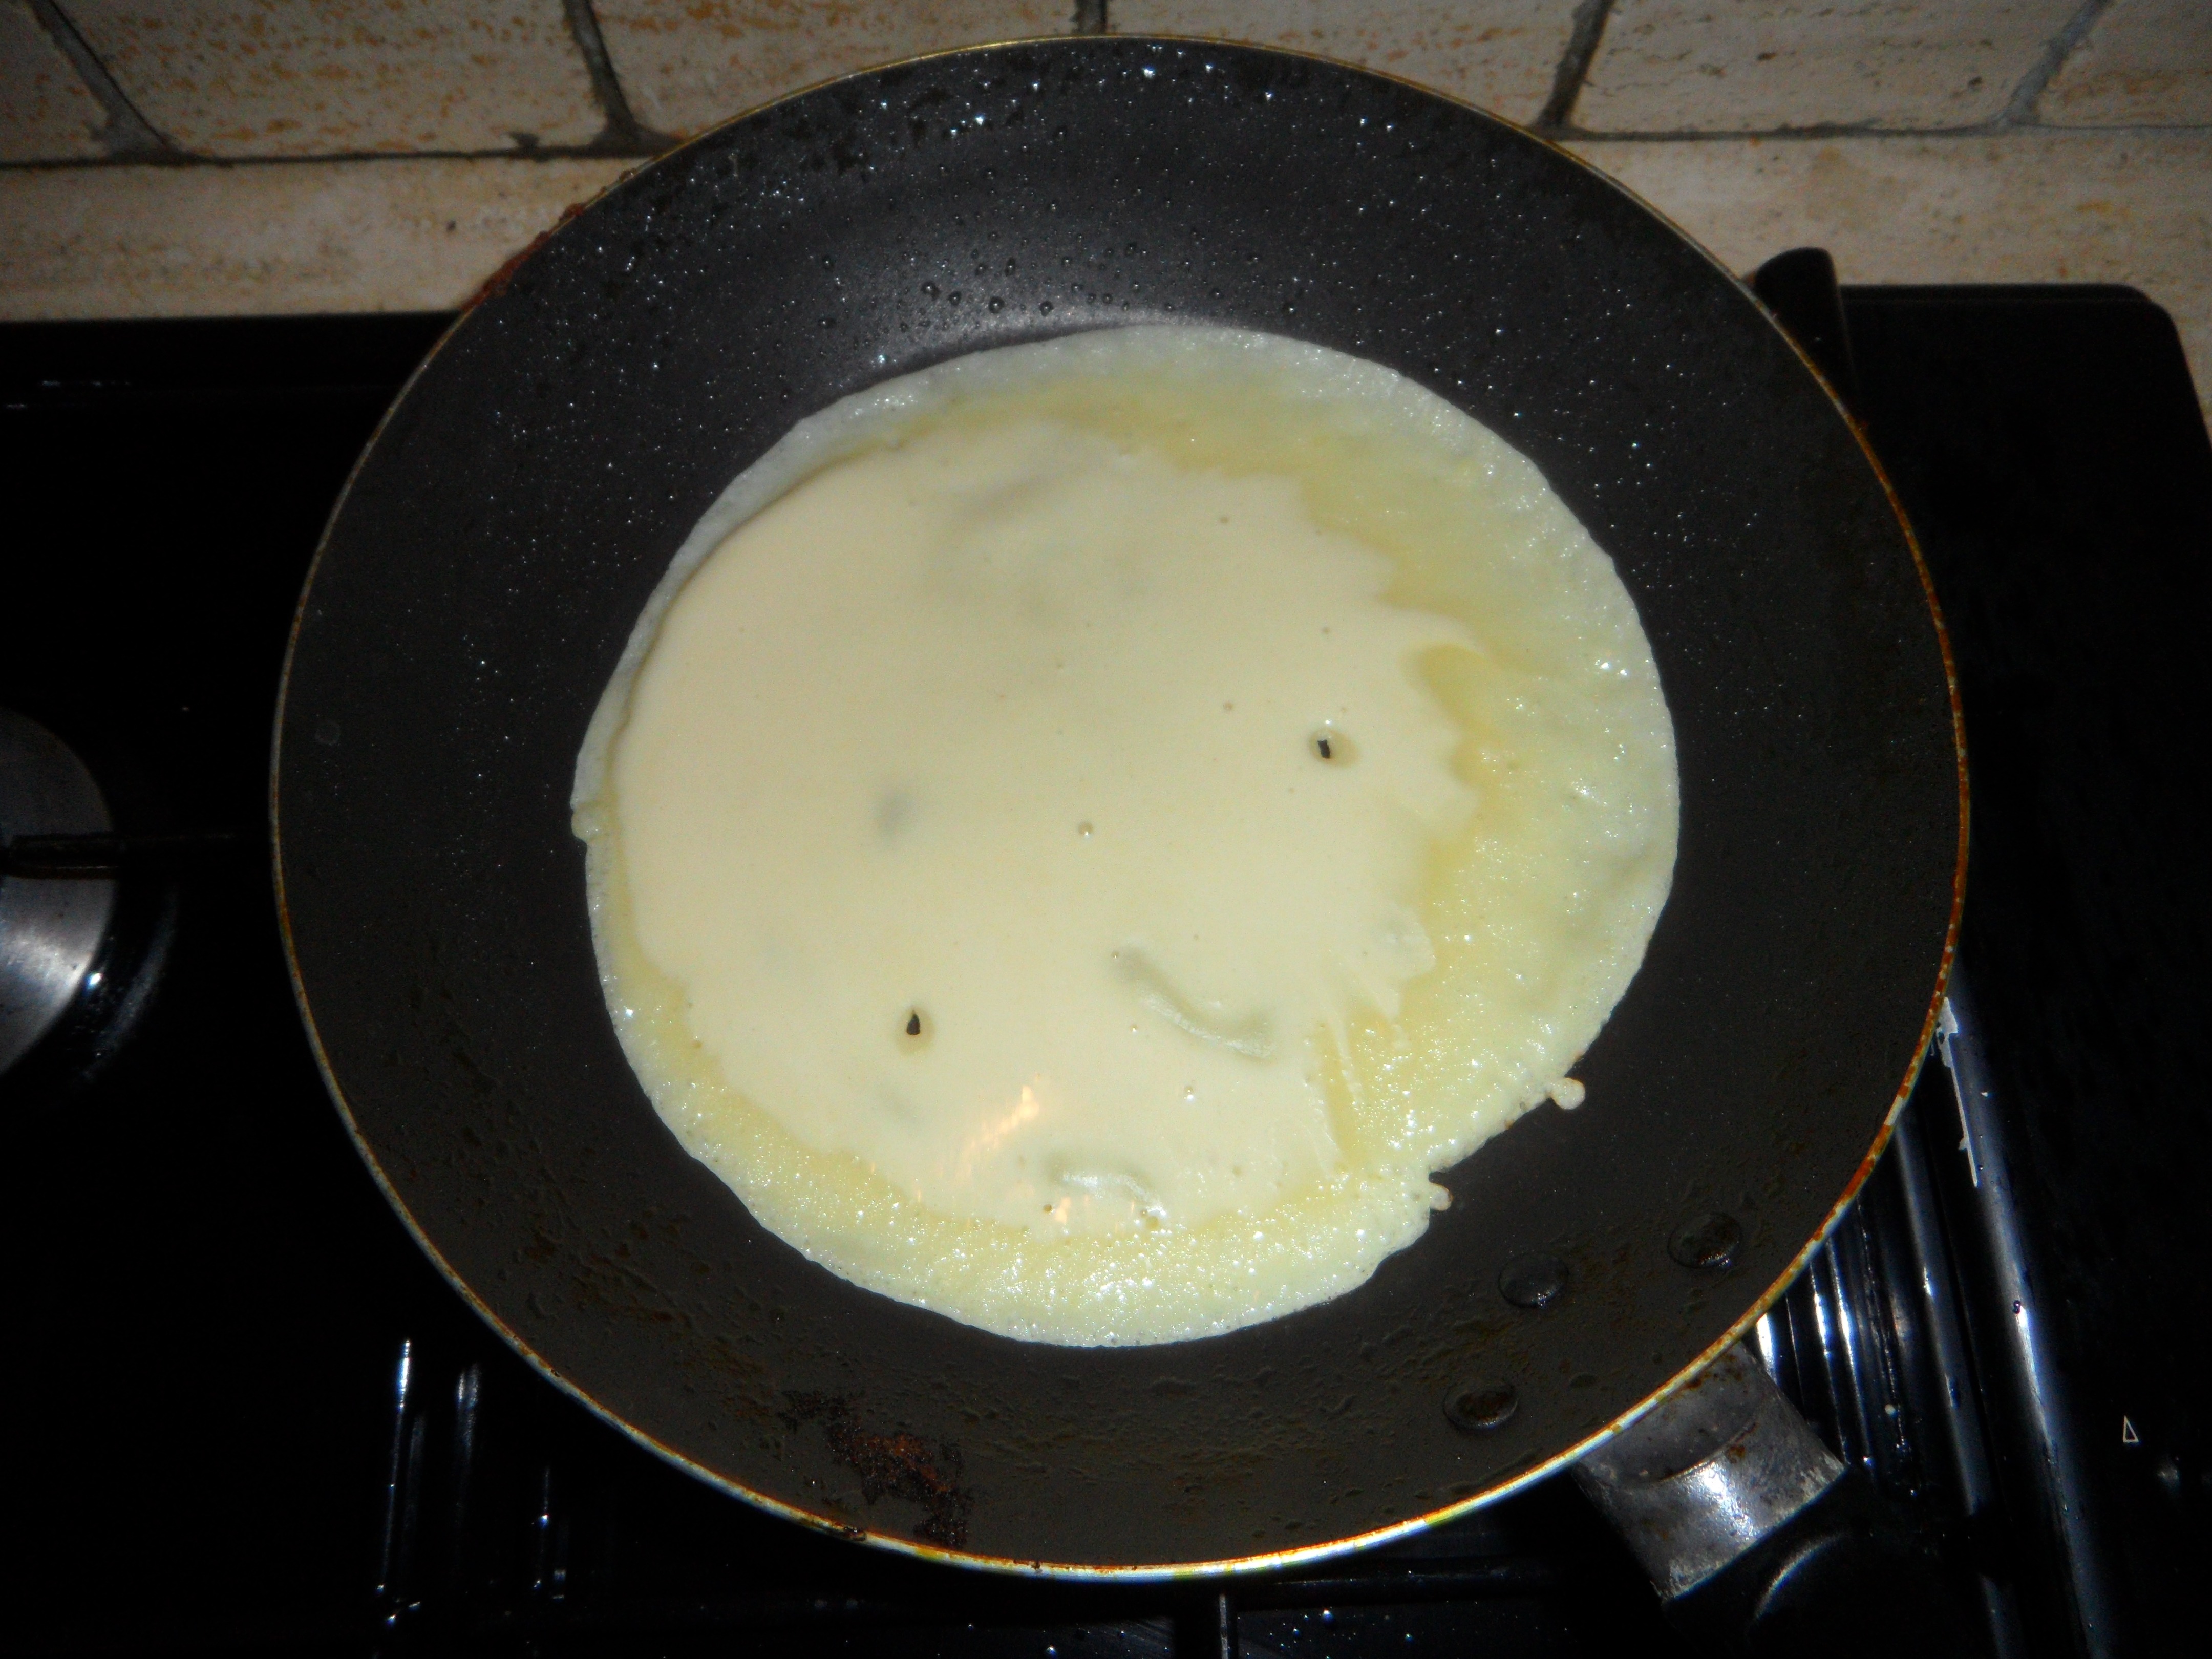
dish, meal, food, produce, breakfast, baking, cuisine, pan, dough, pancake, cook, bake, gravy